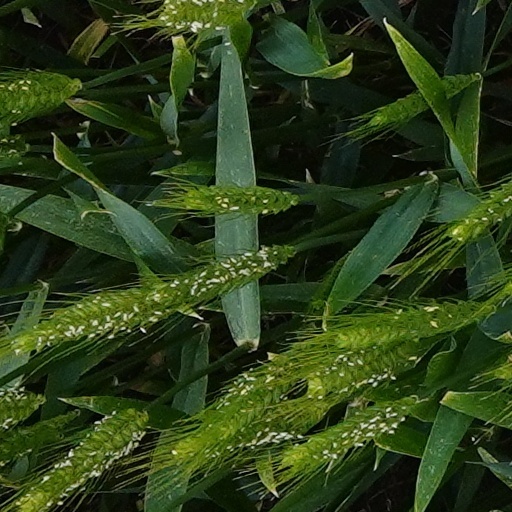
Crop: wheat